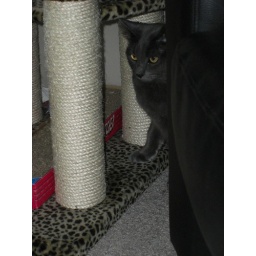
Just watching a little of the power struggle my two cats get into over the cat tree.